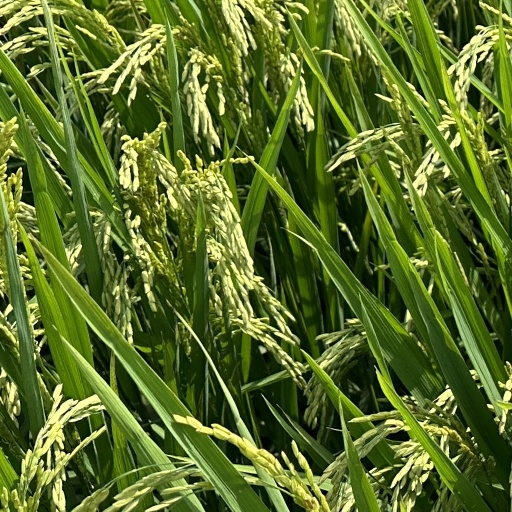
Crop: rice